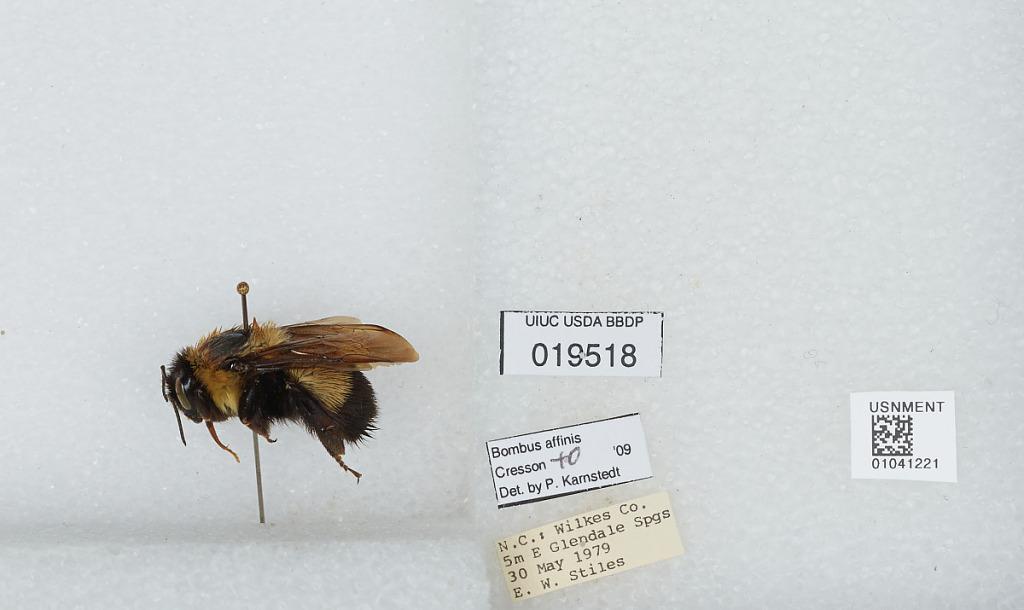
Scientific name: Bombus sp.
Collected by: E. Stiles
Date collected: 1979-5-30
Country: United States
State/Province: North Carolina
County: Wilkes
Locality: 5 miles East of Glendale Springs
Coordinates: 36.3706, -81.3186
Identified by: Karnstedt, P.